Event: Nepal Earthquake
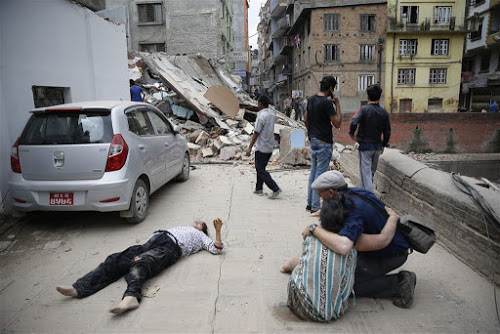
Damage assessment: damage